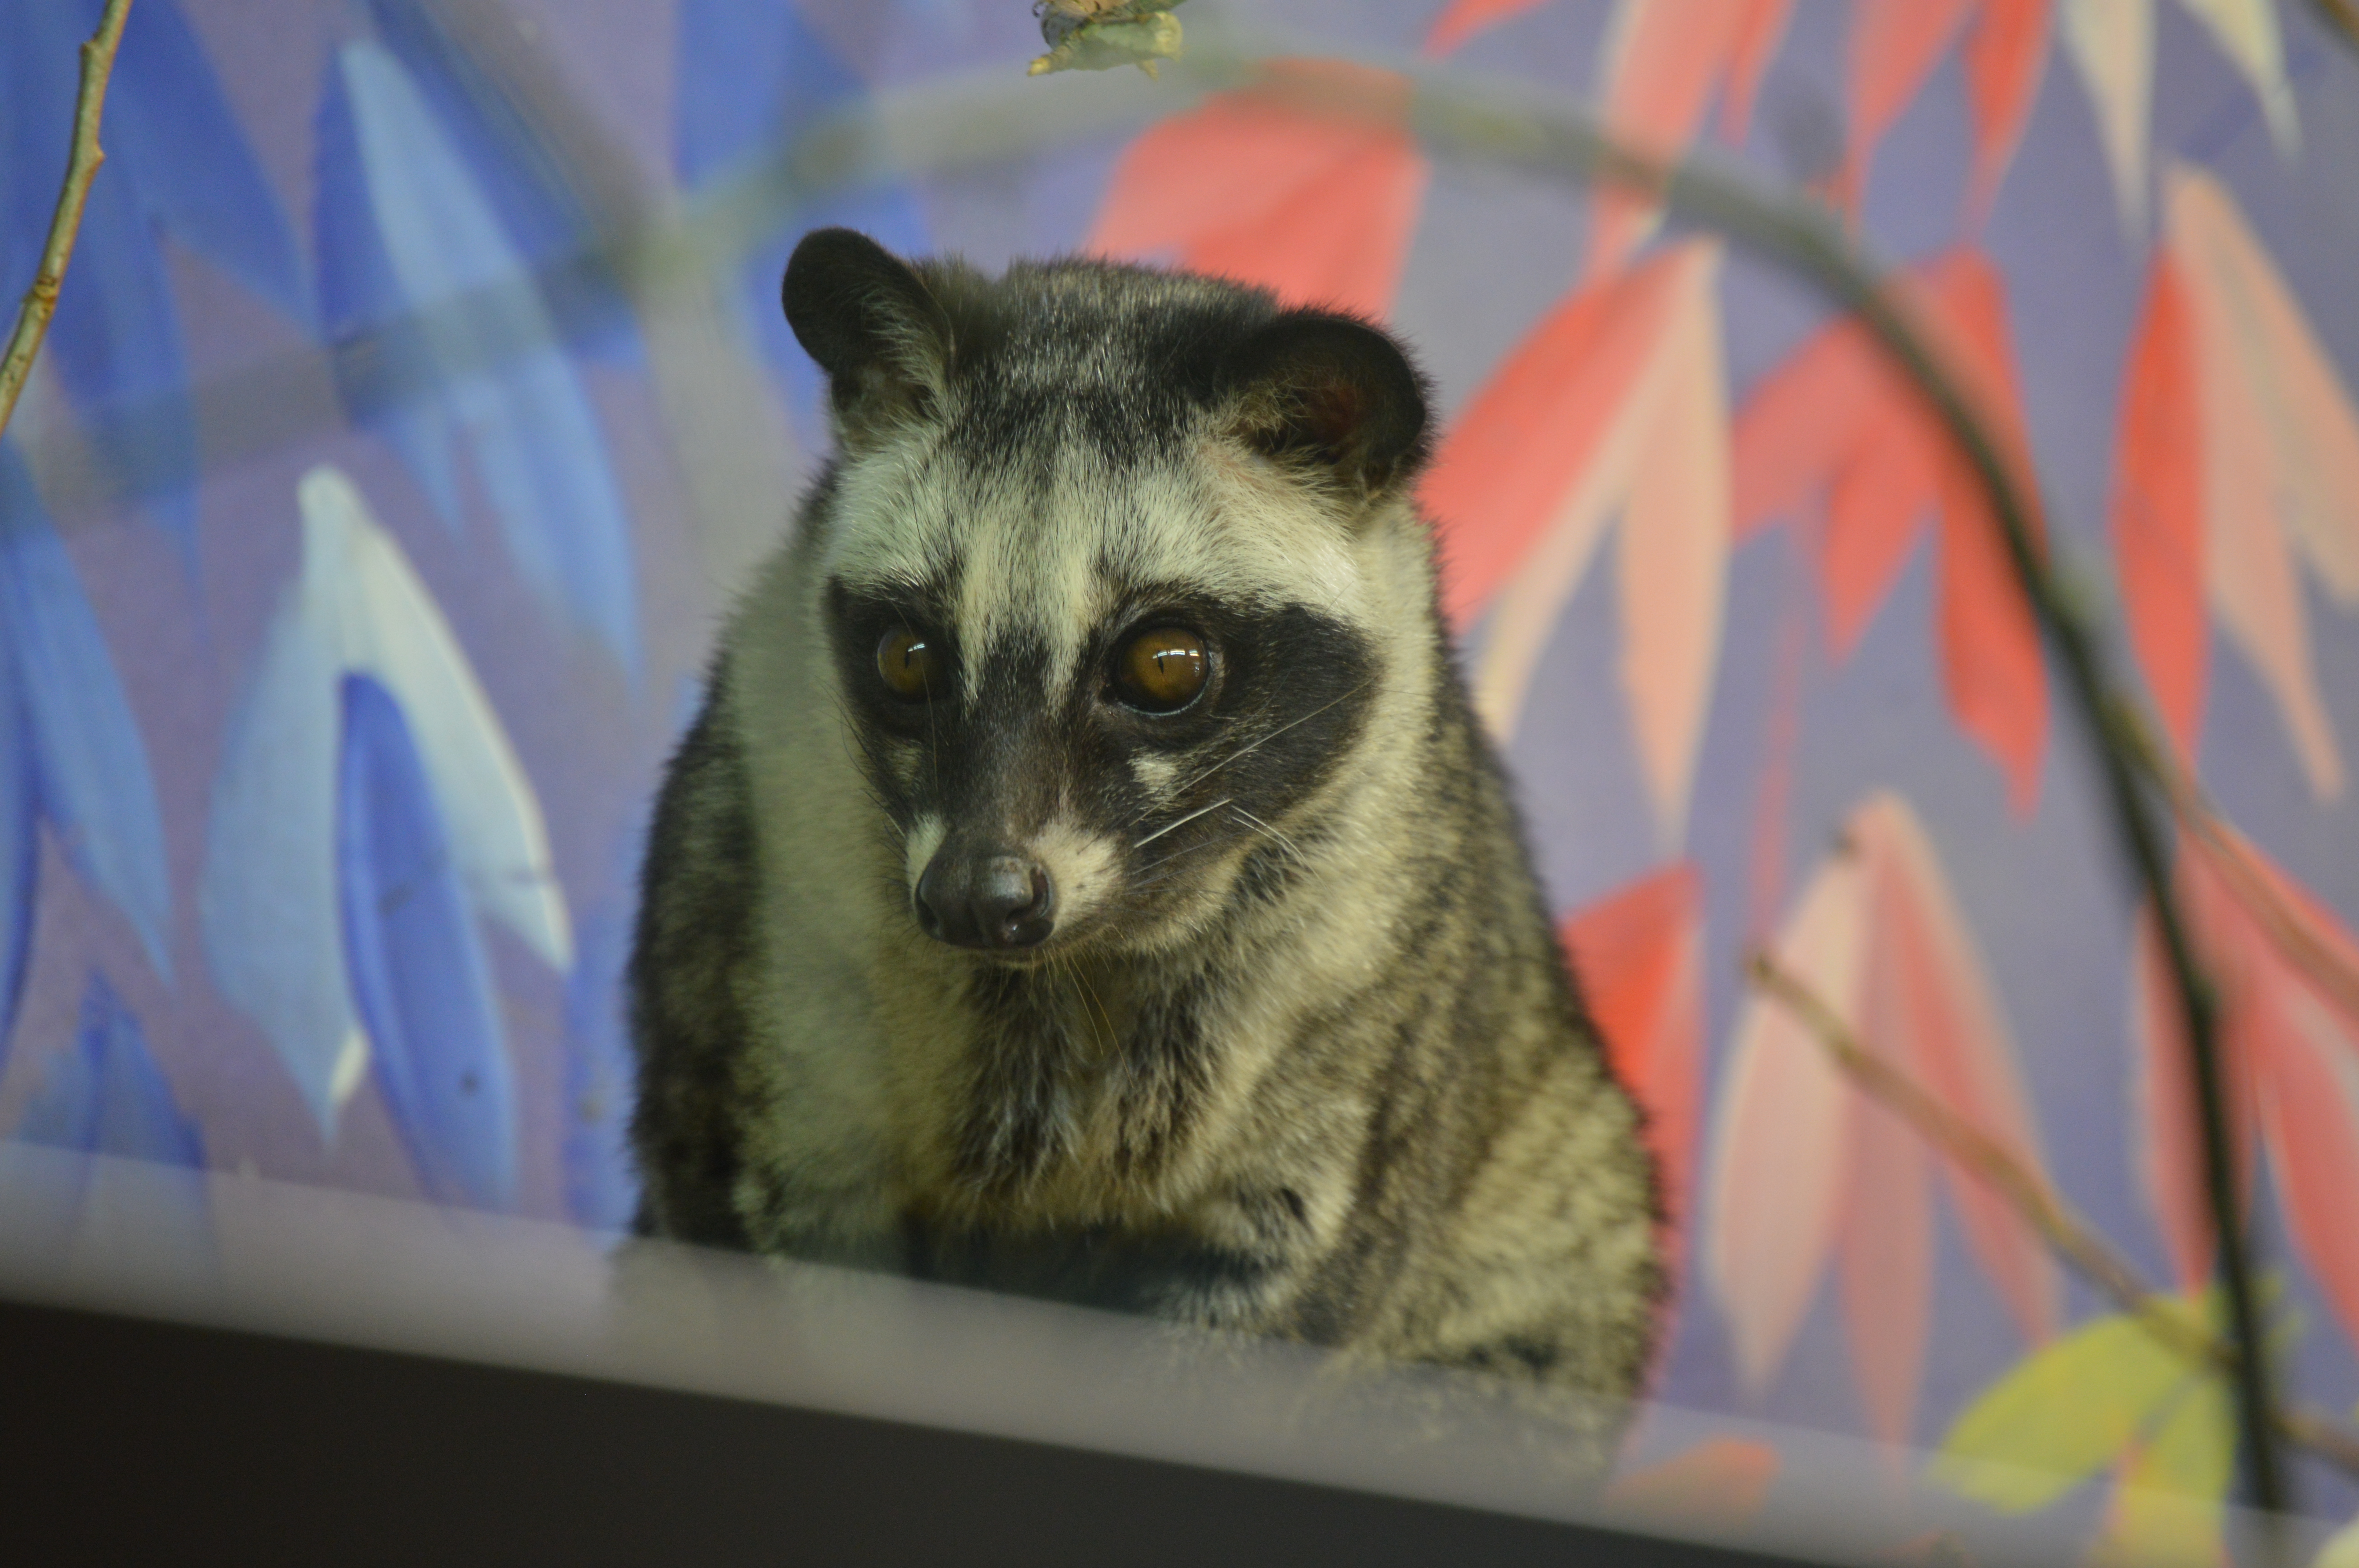
asian, palm, civet, zoo, fauna, mammal, raccoon, wildlife, procyonidae, whiskers, viverridae, snout, fur, procyon